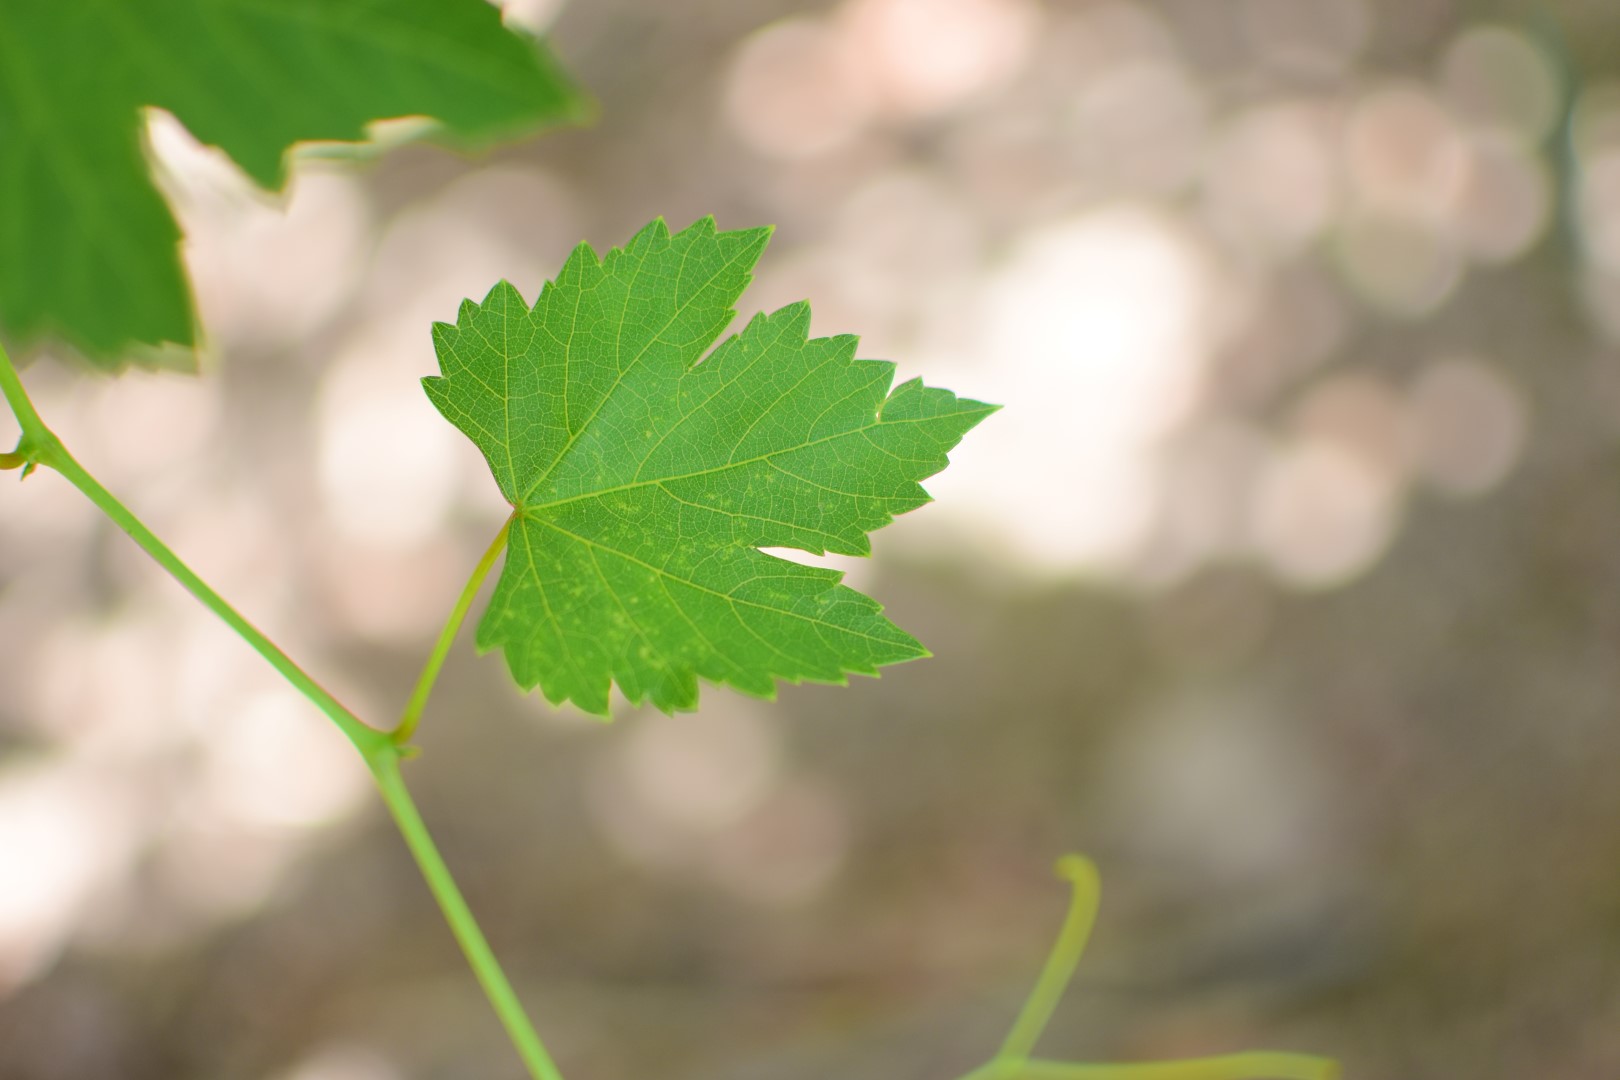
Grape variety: Frinsi